Adel Emam

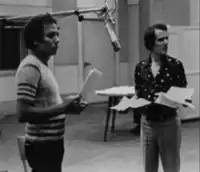
Adel Emam (left) with Abdel Halim Hafez while recording "Please, do not get me quickly" in 1973.

In the early 1970s, Adel Emam became more prominent and gained a reputation for his comedic and versatile acting style. His career reached a new height with films like "Virgo" (1970) with Salah Zulfikar in the lead. He shared the lead with Mervat Amin and Samir Sabry in "Searching for the Scandal" (1973).